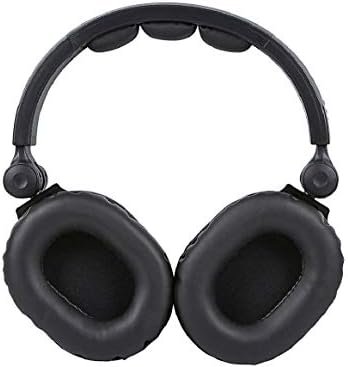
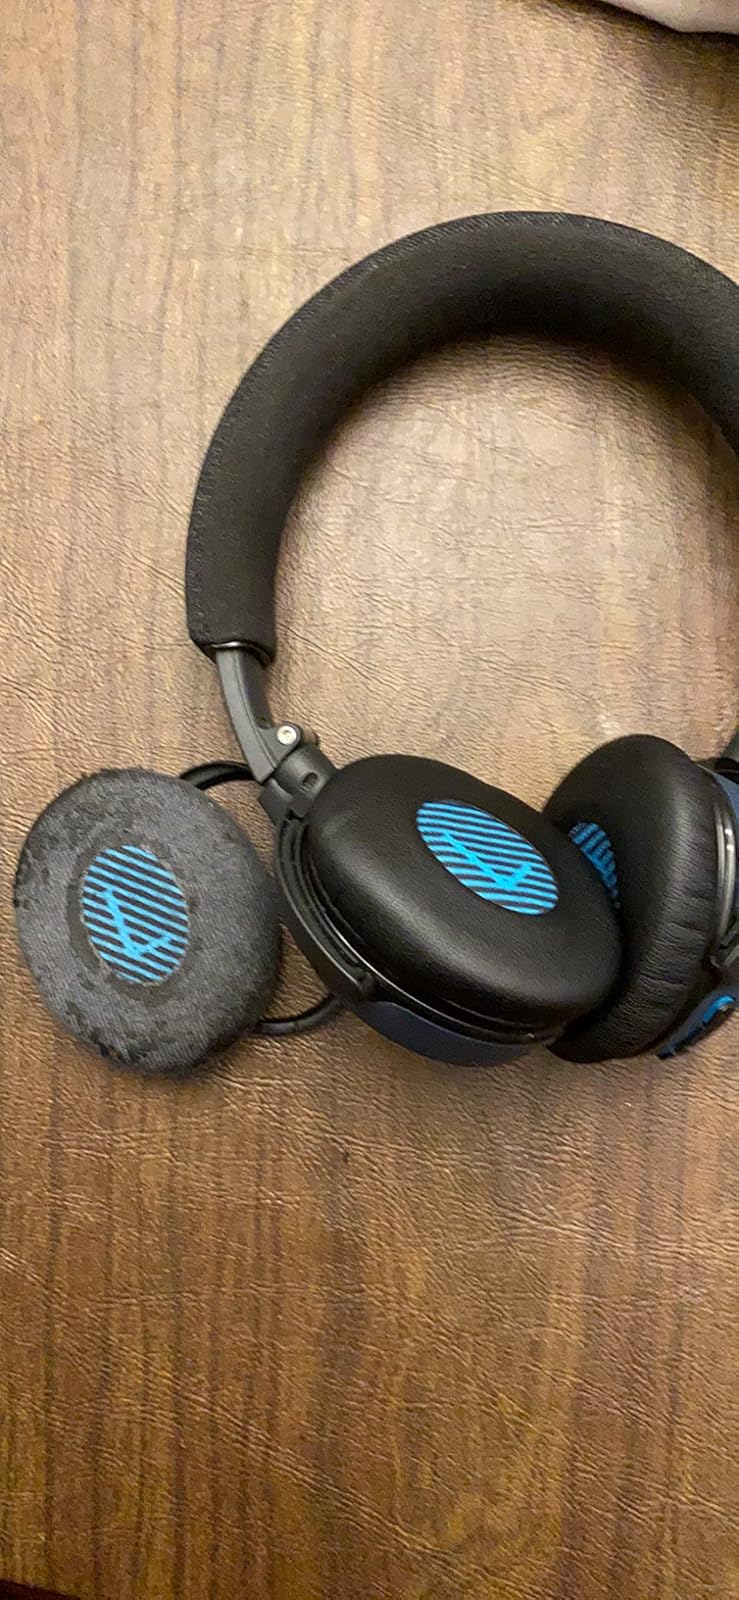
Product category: headphones
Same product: no